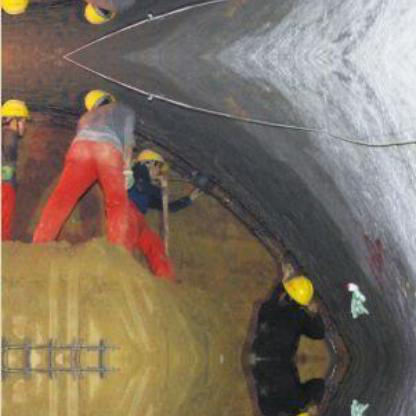
Objects in the image:
label: helmet
label: helmet
label: helmet
label: helmet
label: helmet
label: helmet